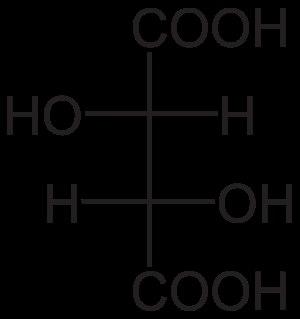
L‘acide tartrique est le nom usuel de l'acide 2,3-dihydroxybutanedioïque, qui a pour formule brute C₄H₆O₆. C'est un acide α-hydroxylé. Sa formule semi-développée est HOOC-CHOH-CHOH-COOH.